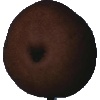
Label: Pear Kaiser 1